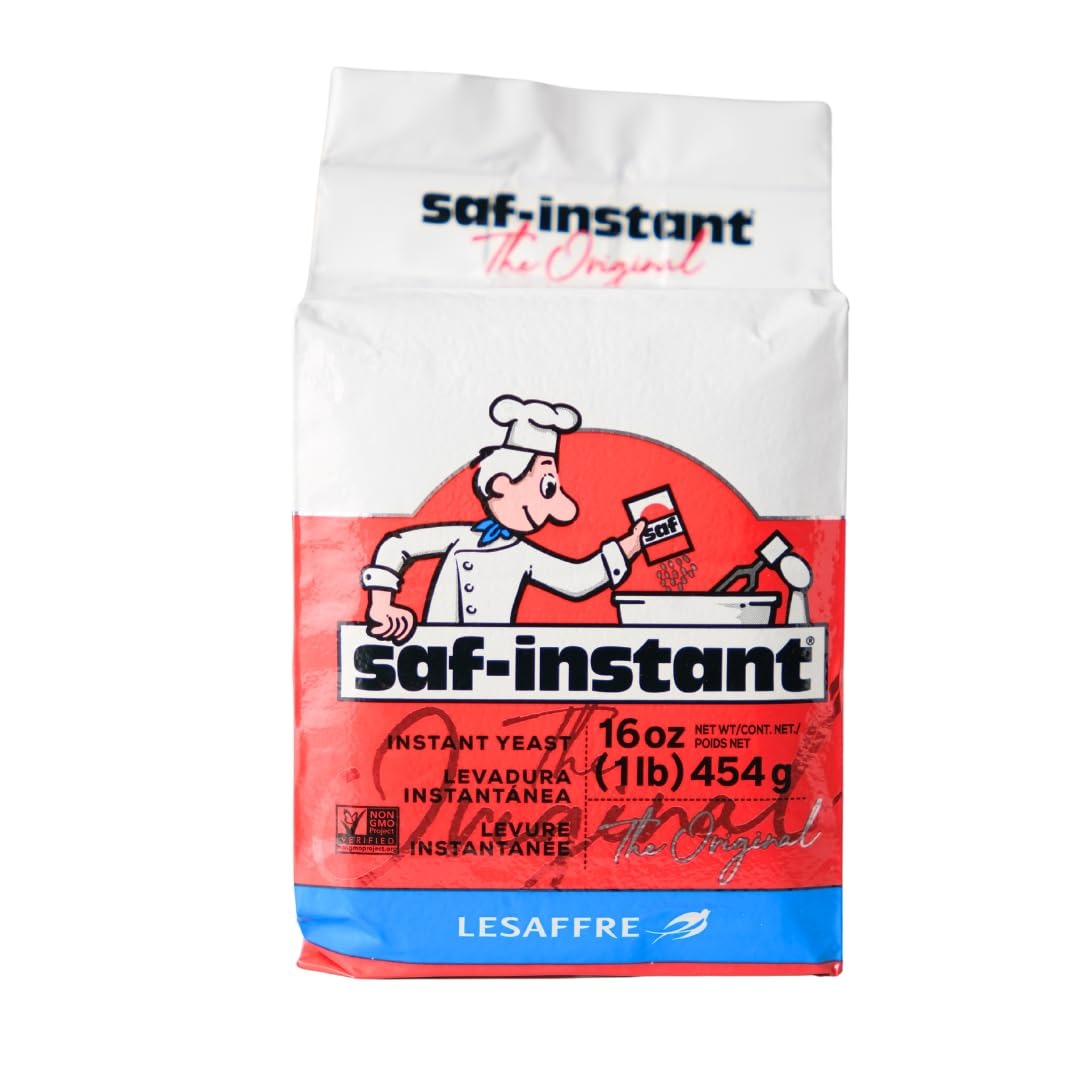
Item Name: Saf Instant Yeast, 1 Pound Pouch (Pack of 2)
Bullet Point 1: The below information is per pack only
Bullet Point 2: Safe Instant Yeast is one of the top selling yeasts in the world
Bullet Point 3: Comes in a large, 16-ounce (1 Pound) vacuum-packed bag
Bullet Point 4: Store in an airtight container; for 6 months at room temperature or in the fridge; or for a year or longer in your freezer
Bullet Point 5: Fast acting and long lasting
Bullet Point 6: Saf Instant Yeast is one of the top selling yeasts in the world
Bullet Point 7: Comes in a large, 16-ounce (1 Pound) vacuum-packed bag
Bullet Point 8: Store in an airtight container; for 6 months at room temperature or in the fridge; or for a year or longer in your freezer
Bullet Point 9: Fast acting and long lasting
Bullet Point 10: Saf Instant Yeast is one of the top selling yeasts in the world
Value: 32.0
Unit: Ounce

Price: 20.5